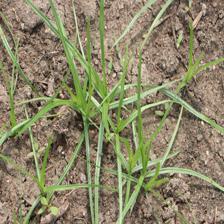
Label: Grass